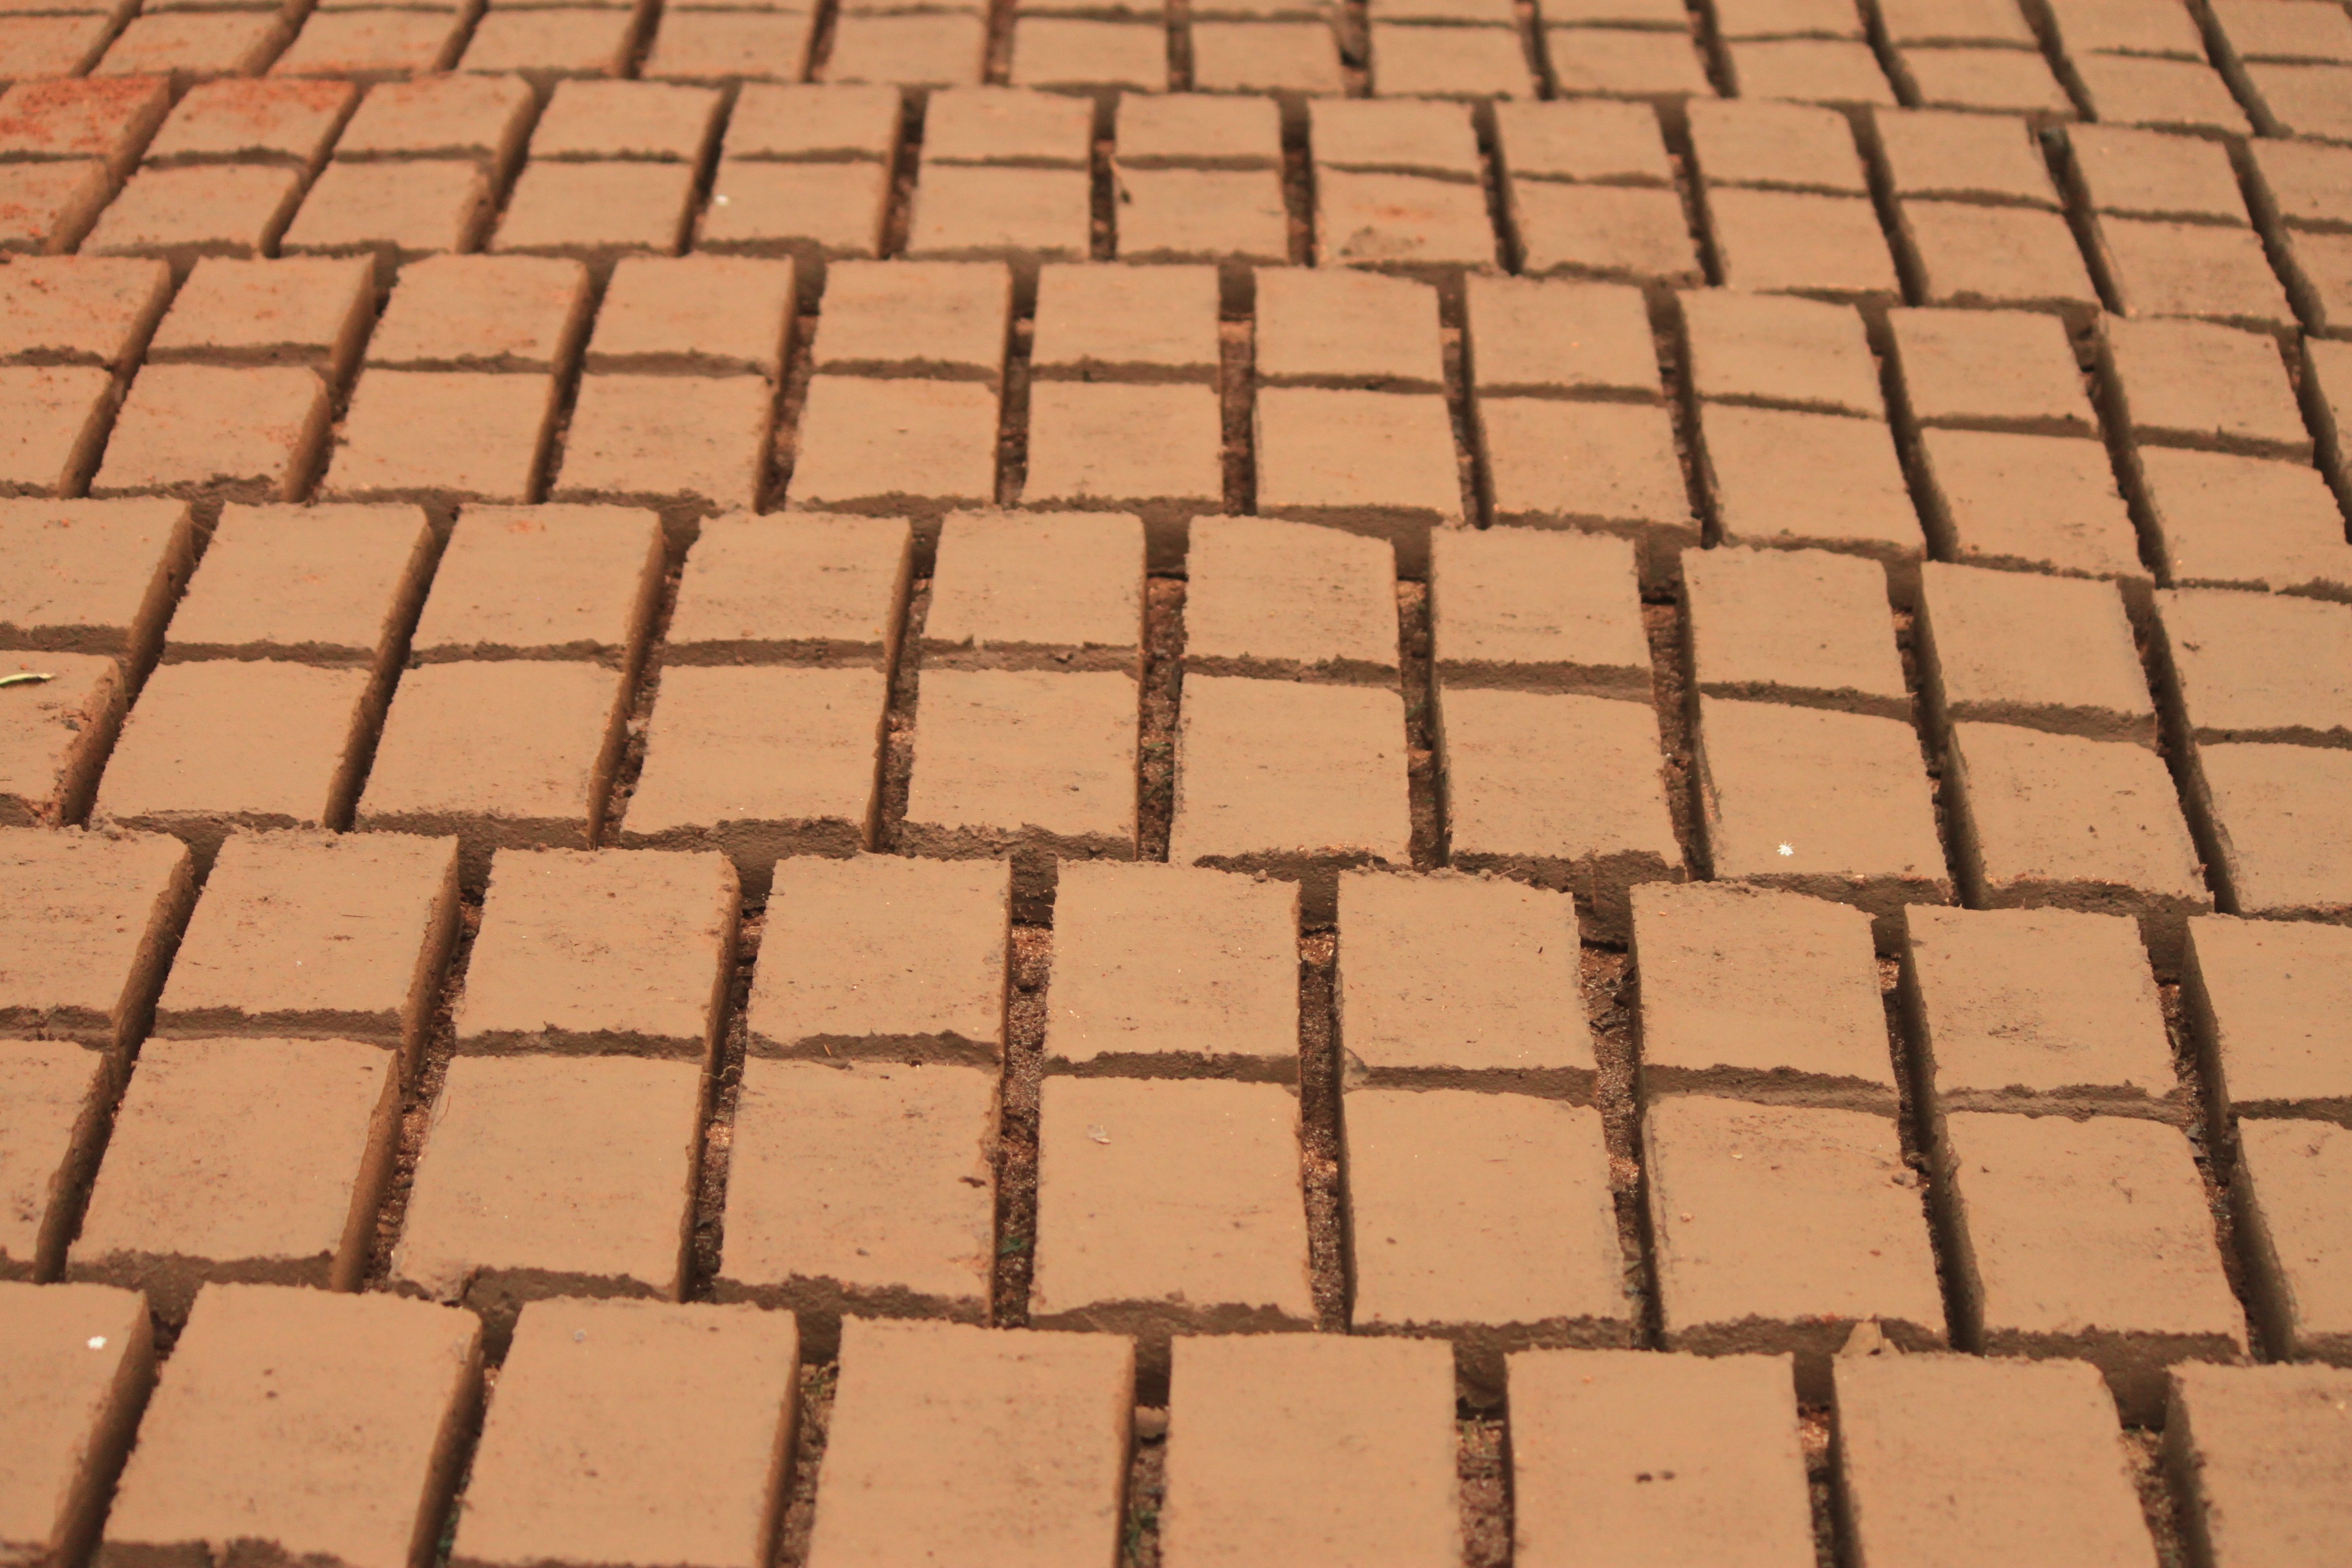
architecture, floor, building, cobblestone, red, tile, craft, brick, material, art, brickwork, traditional, indonesian, flooring, road surface, banyumas